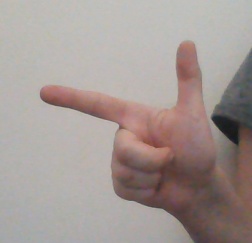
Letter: yaa